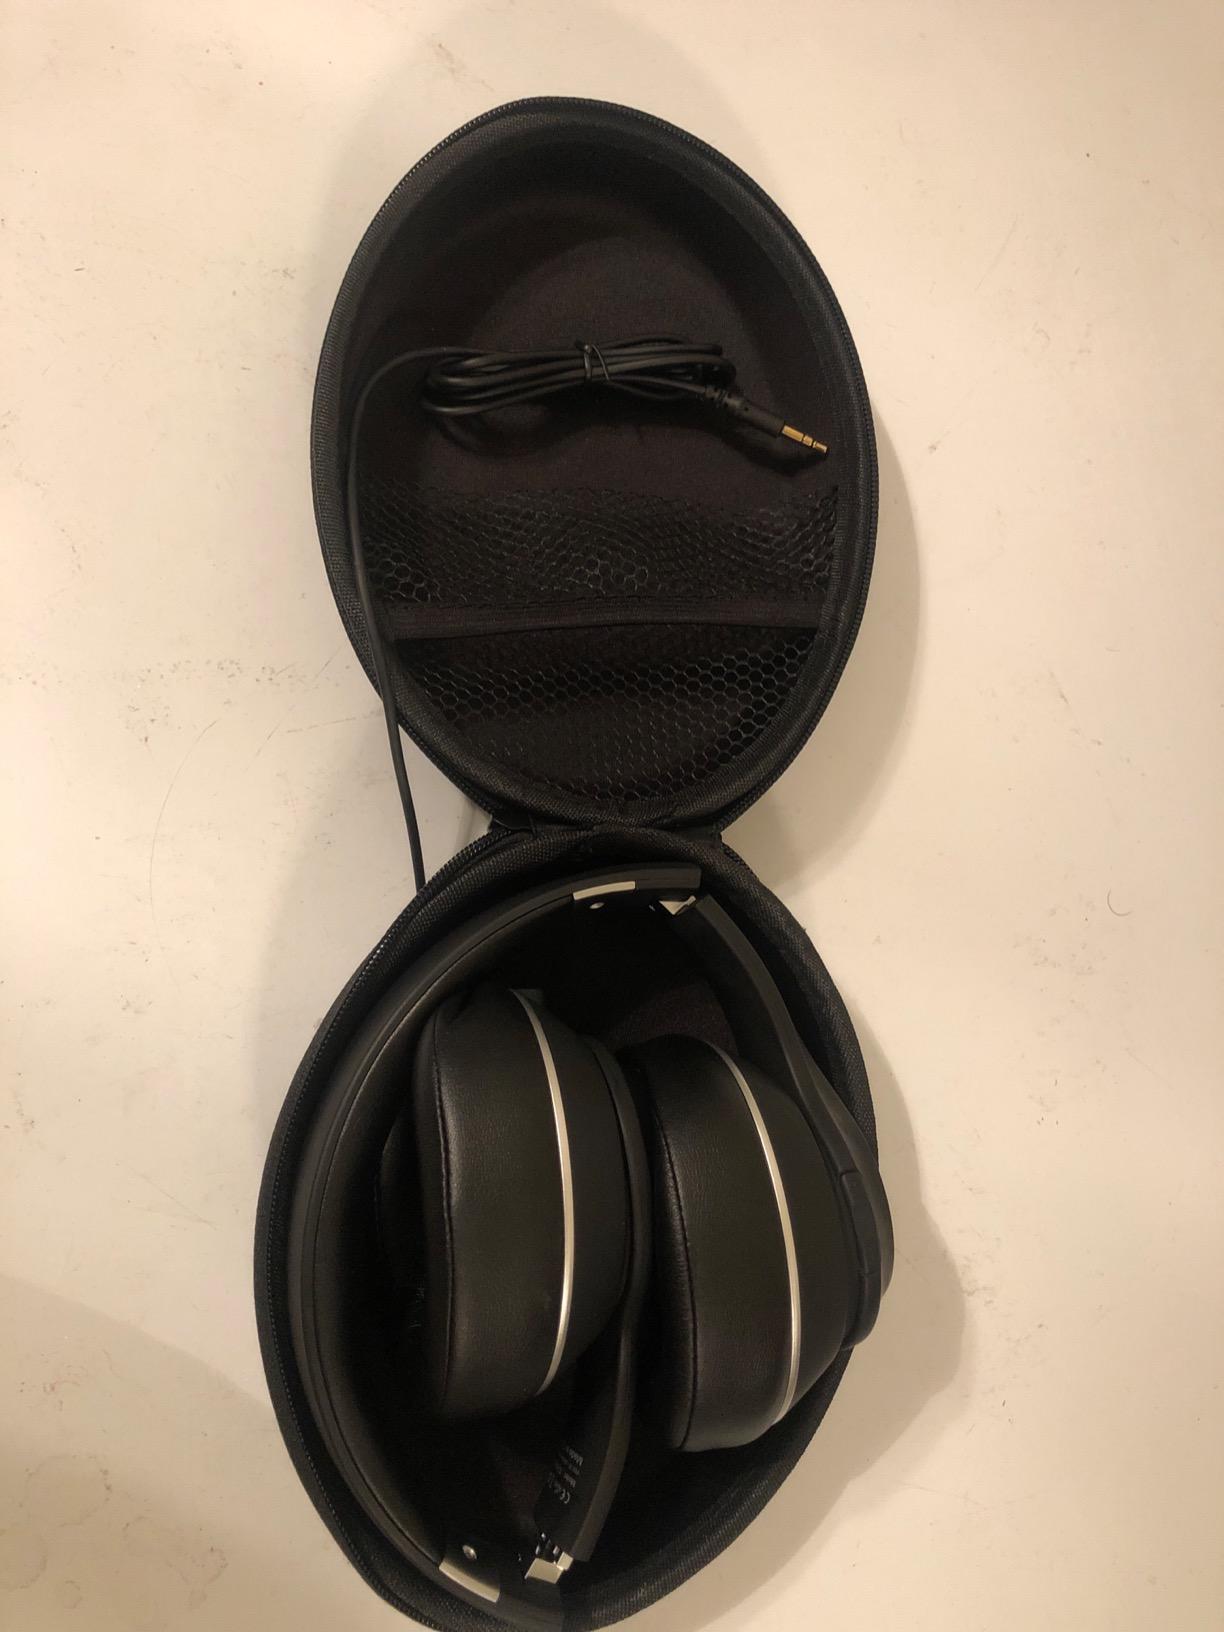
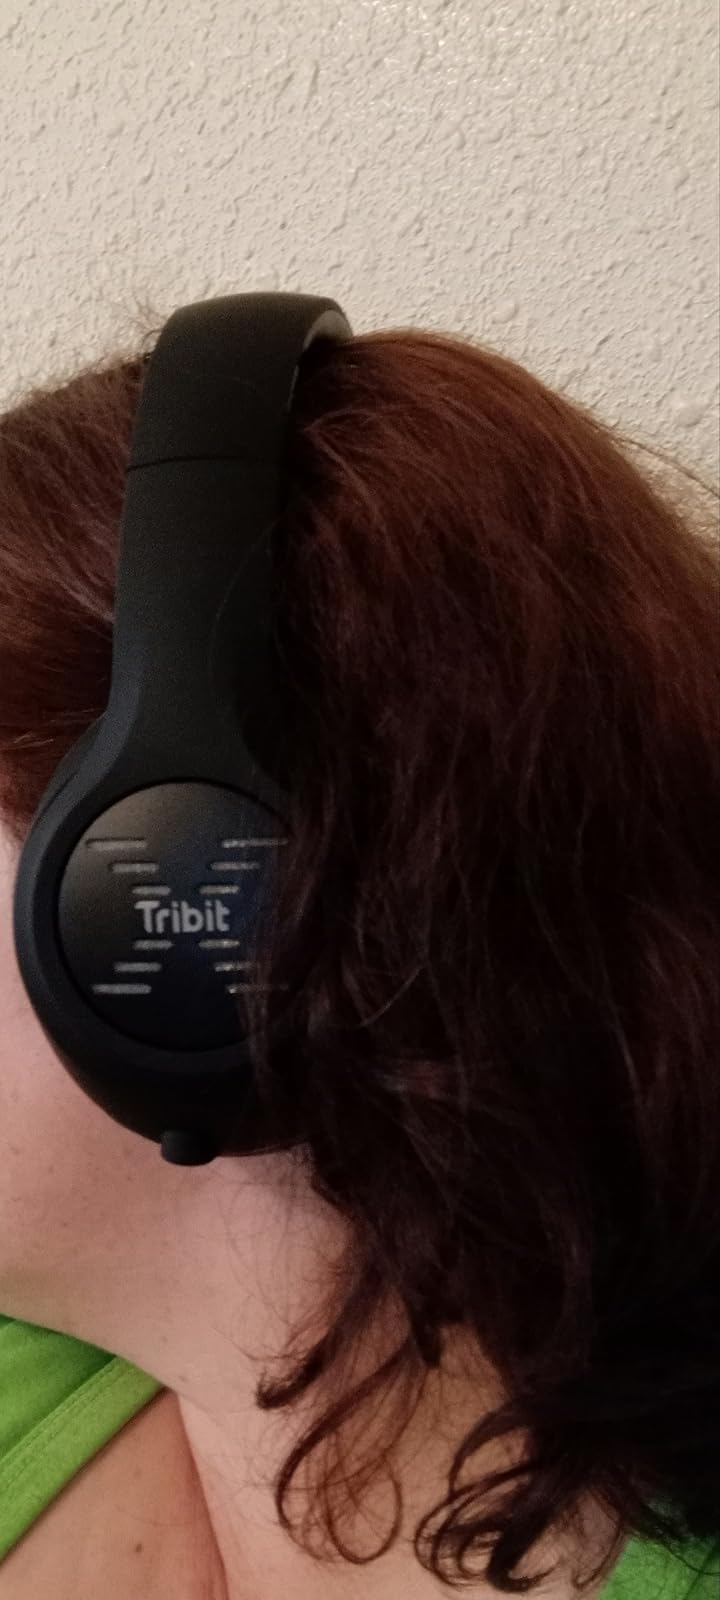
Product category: headphones
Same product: yes